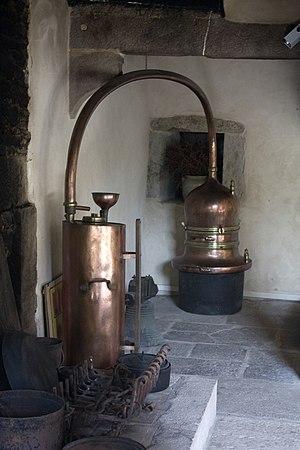
Parmi les ressources des ordres monastiques, on trouvait souvent la production de liqueurs composées à partir d'herbes médicinales ...